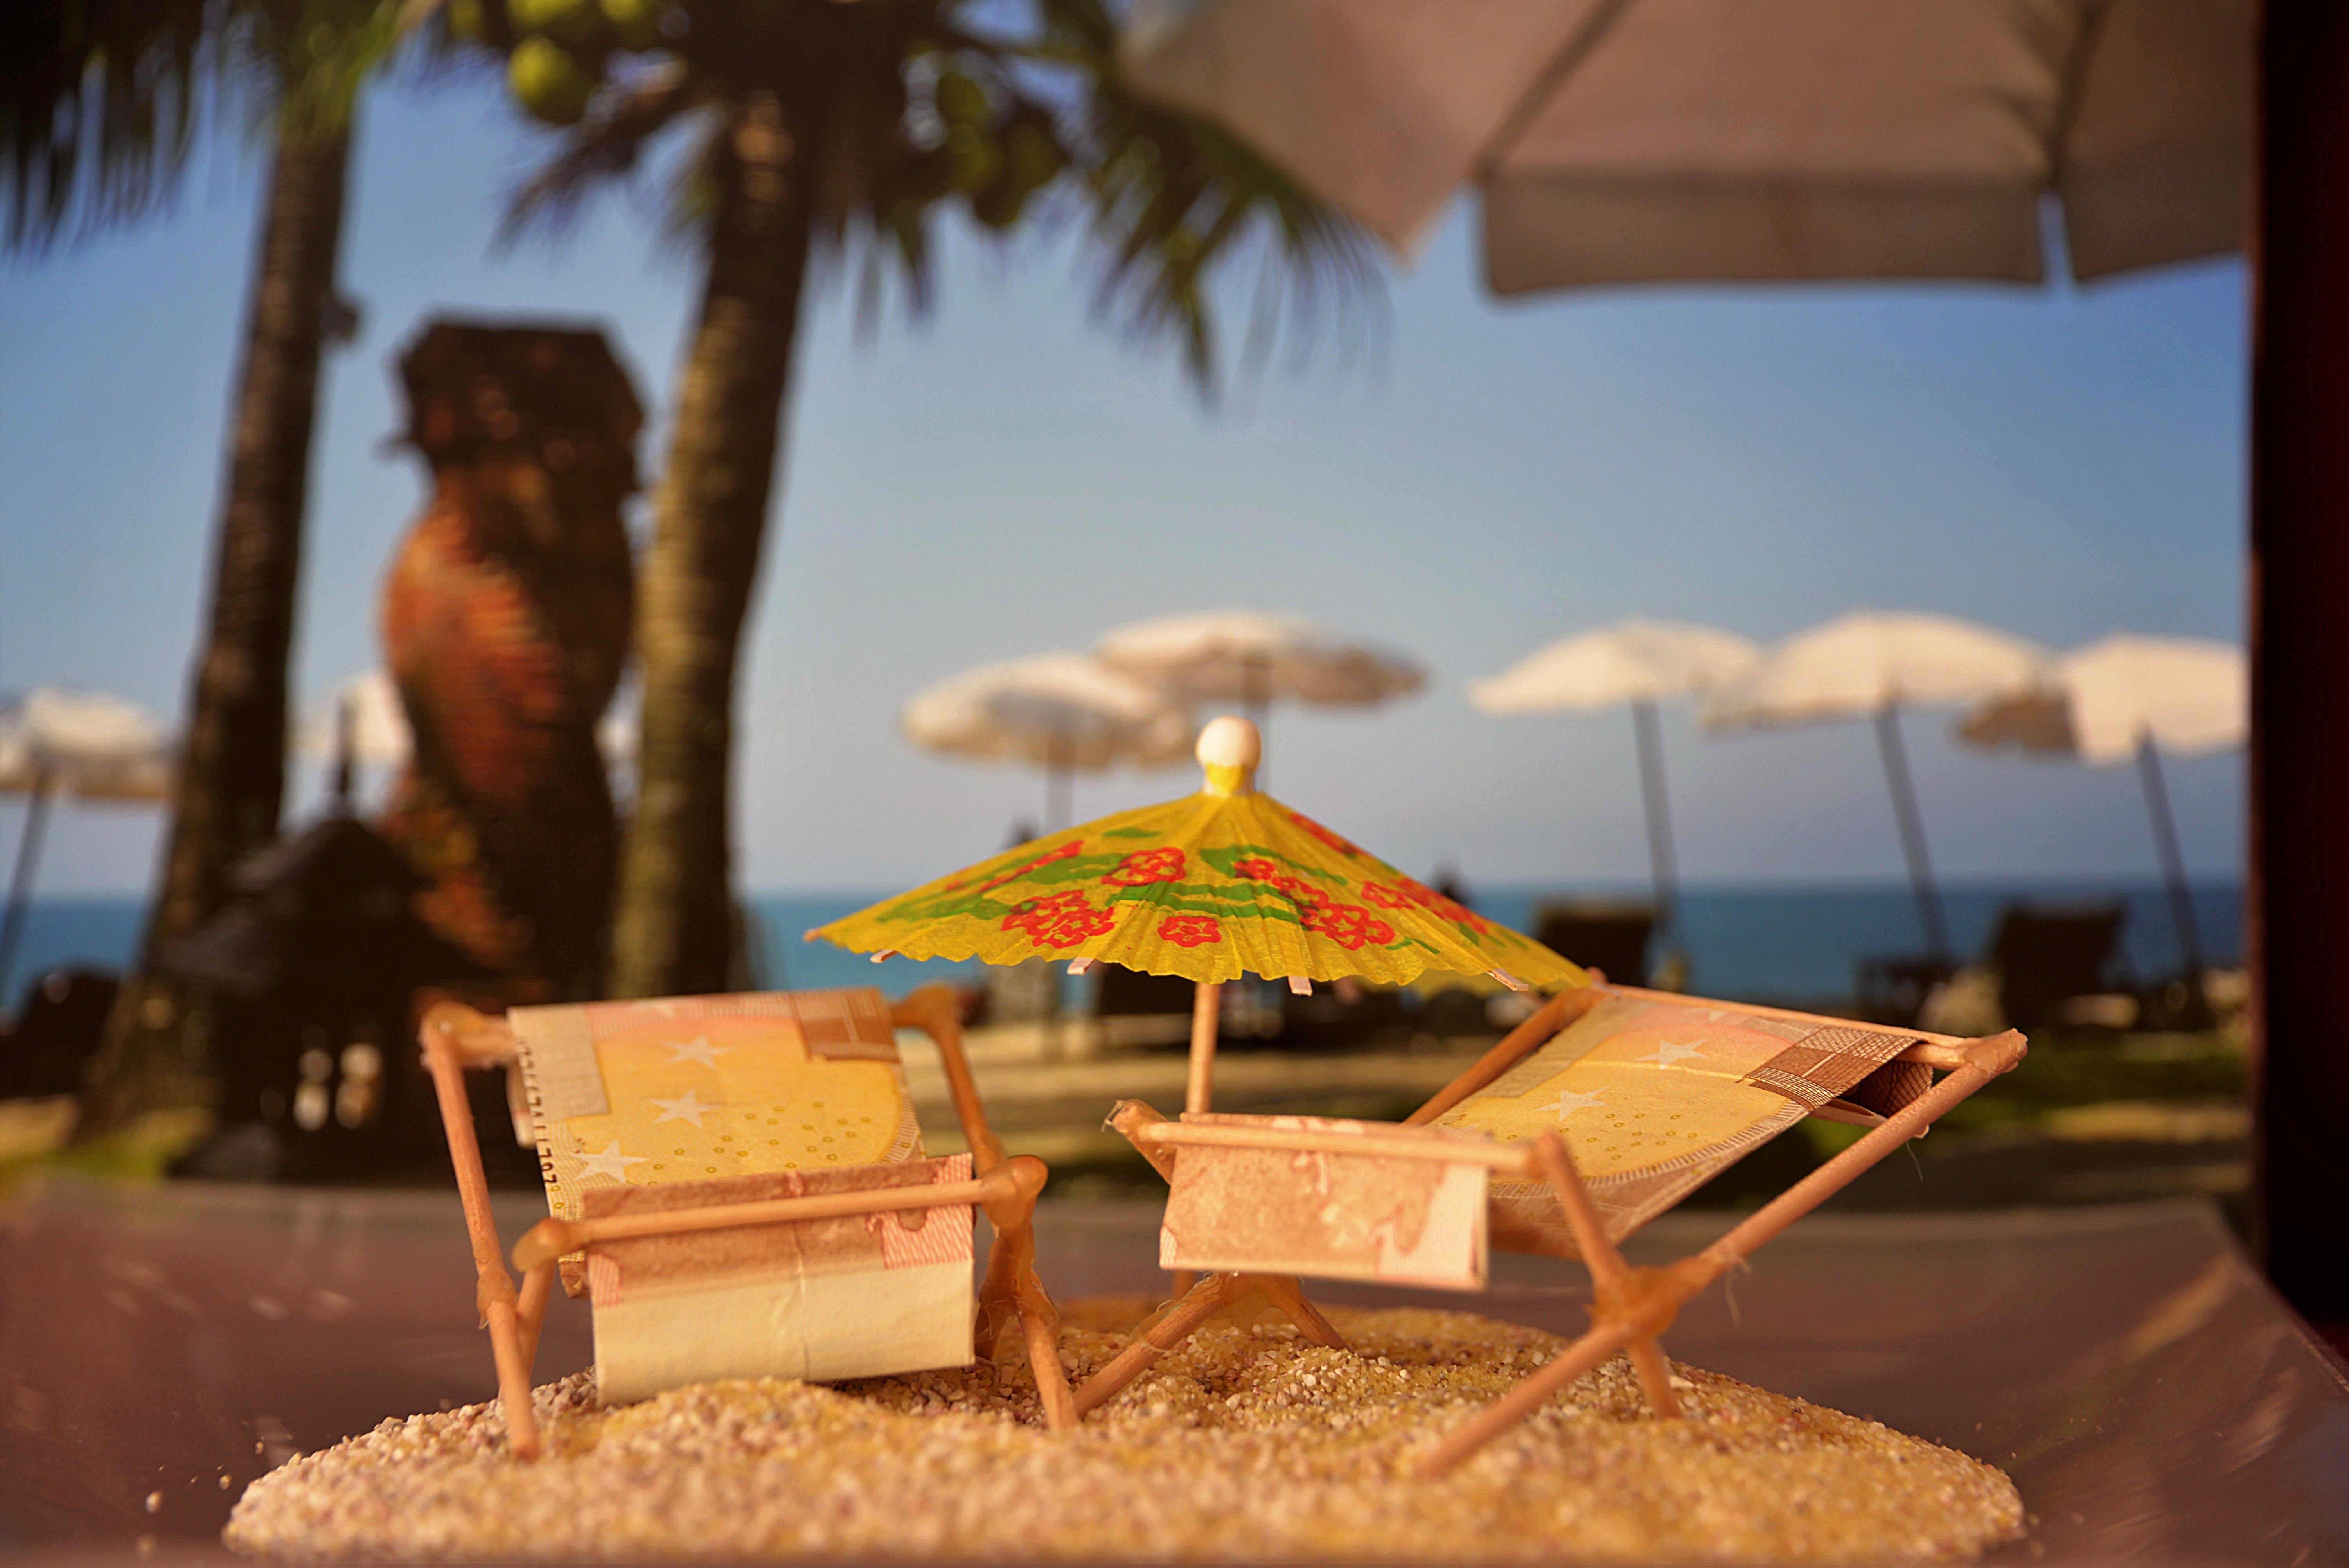
restaurant, food, money, temple, deck chair, folded, dollar bill, paper money